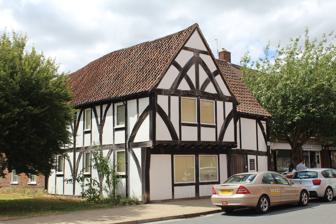
Building: Bowes Morrell House
Country: United Kingdom
Year built: 1396
Grade II* listed building in York, England The house in 2018 The Bowes Morrell House is a historic building on Walmgate in the city centre of York , in England. The house was one of four for which a licence was granted in 1396 to construct in the churchyard of St Peter-le-Willows.  It may have been used as a vicarage for the church, or alternatively for St Margaret's Church .  In later years, the building was a cheap lodging house for travelling workers.  By the late 19th-century, it was owned by the O'Hara family, bought out by the Kilmartin family in the 1930s.  It was nicknamed the "doss house", and had a sign above the door reading "good lodgings down this passage", despite its reputation for poor-quality accommodation. The house is timber framed, with two stories, and originally had an L plan, with the main section being a hall 20 feet long and 10-and-a-half feet wide.  An extension was built in the 16th century, giving the building a square plan.  In the late-17th century, a further extension was added in brick to the south end of the original building, while the current second floor over the hall dates from the 18th century.  The crown post roof survives, as does much of its timber framing, although some has been renewed. The house was partially restored in 1932.  In 1954, it was Grade II* listed , and in 1966, it was bought and more thoroughly restored by the York Civic Trust .  It renamed the building after John Bowes Morrell , one of its founders.  It was later occupied by the Council for British Archaeology .  In 2004, it was purchased by the York Conservation Trust , and from 2012 it was occupied by the Cyrenians drug and alcohol rehabilitation charity. References ^ a b c An Inventory of the Historical Monuments in City of York, Volume 5, Central . London: HMSO. 1981 . ^ a b Historic Properties Walking Guide . York: York Conservation Trust. 2010. ^ Historic England . "Bowes Morrell House (1256310)" . National Heritage List for England . ^ Laycock, Mike (14 December 2012). "Rehab centre plans for Bowes Morrell House in Walmgate" . The Press . 53°57′21″N 1°04′24″W / 53.9559°N 1.0732°W / 53.9559; -1.0732